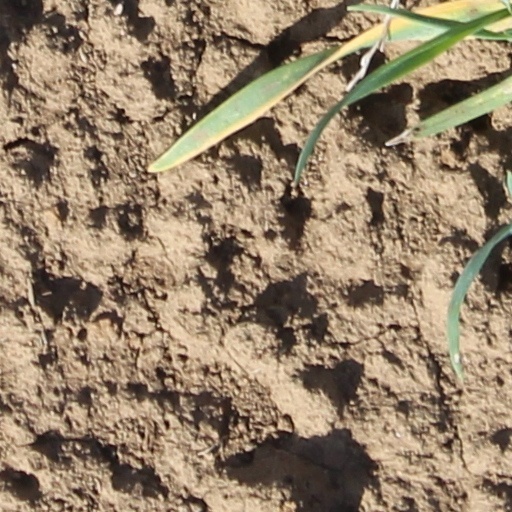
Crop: wheat